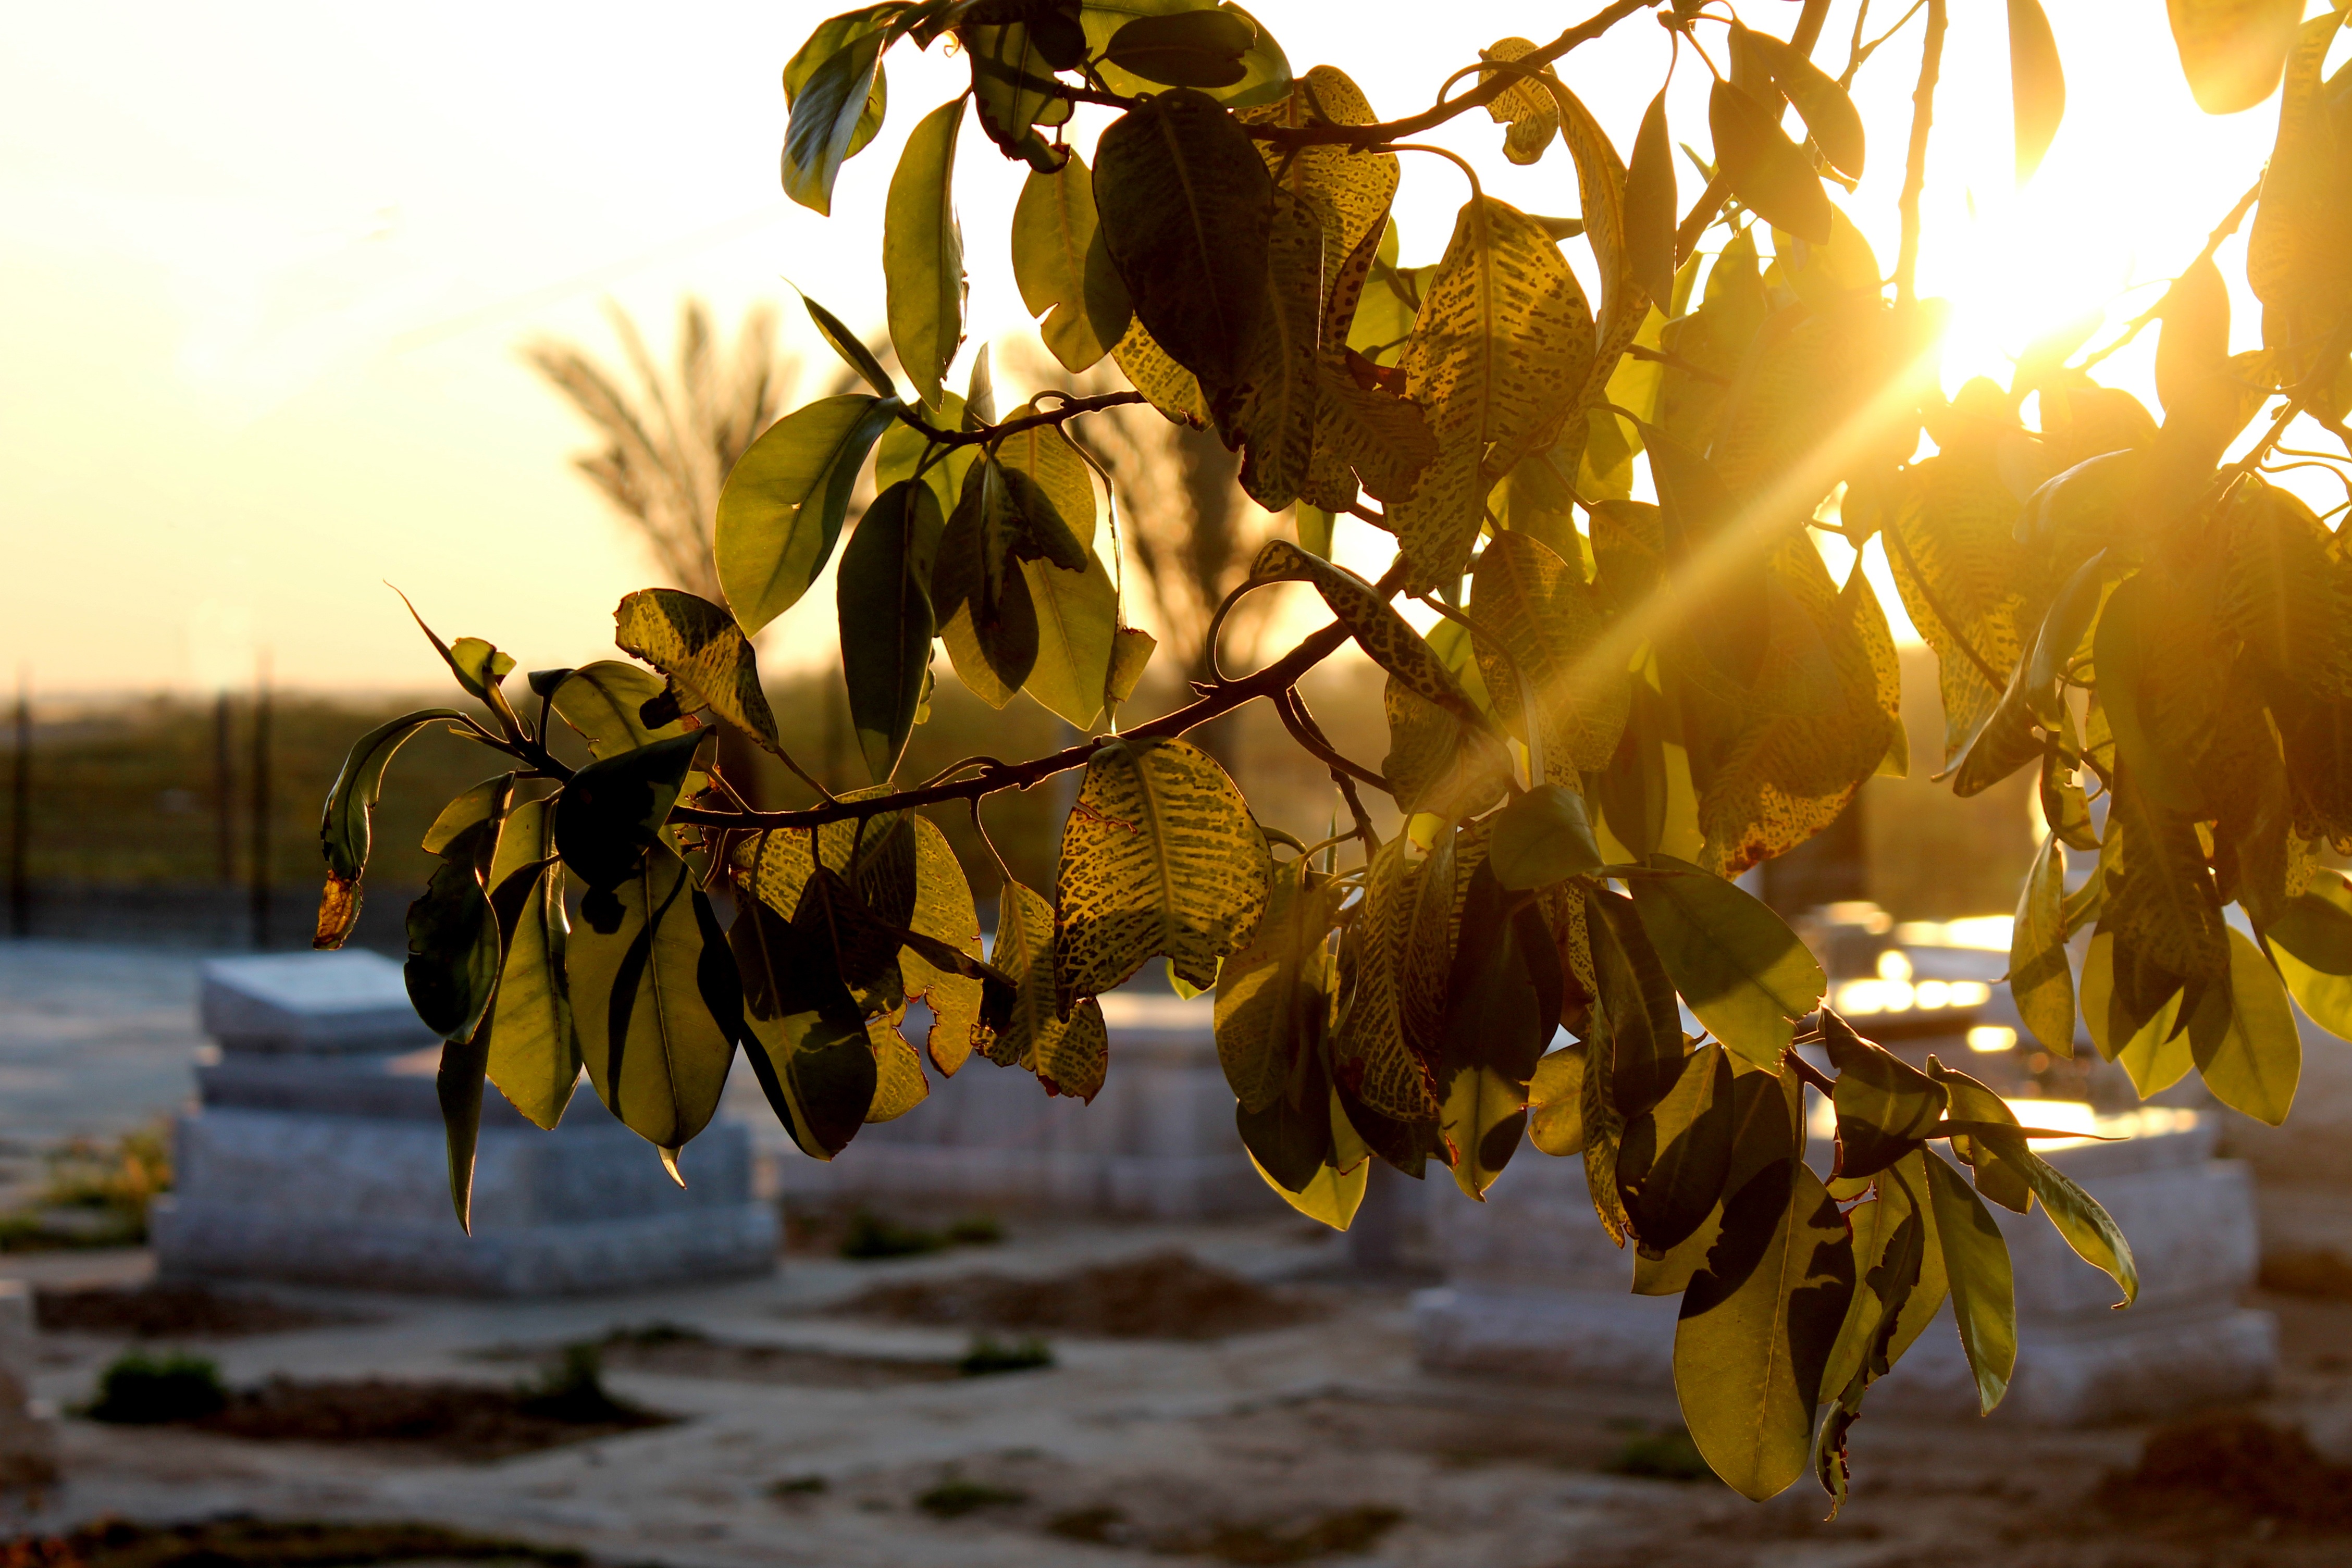
tree, nature, branch, light, plant, sunset, sunlight, morning, leaf, flower, reflection, autumn, yellow, flora, season, woody plant